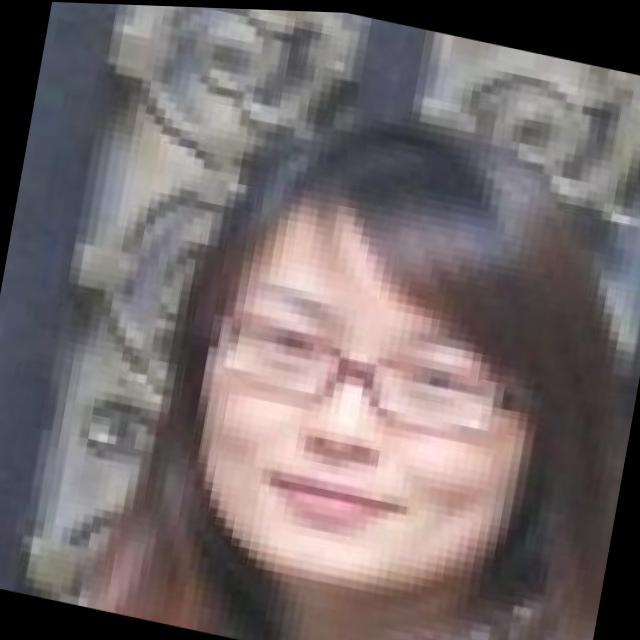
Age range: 21-44